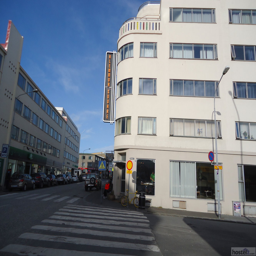
the outside of the building by the entrance